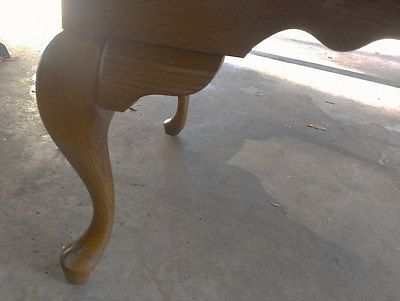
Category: table